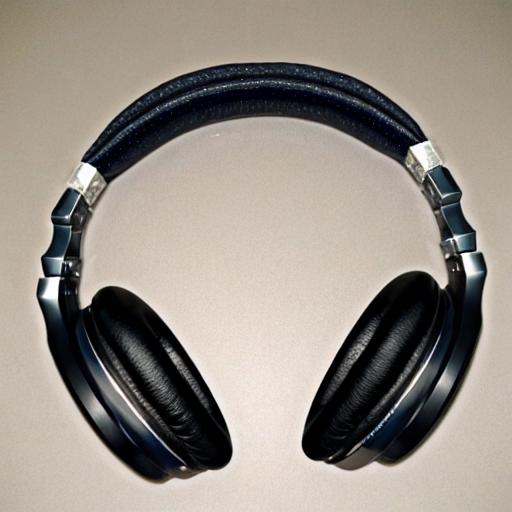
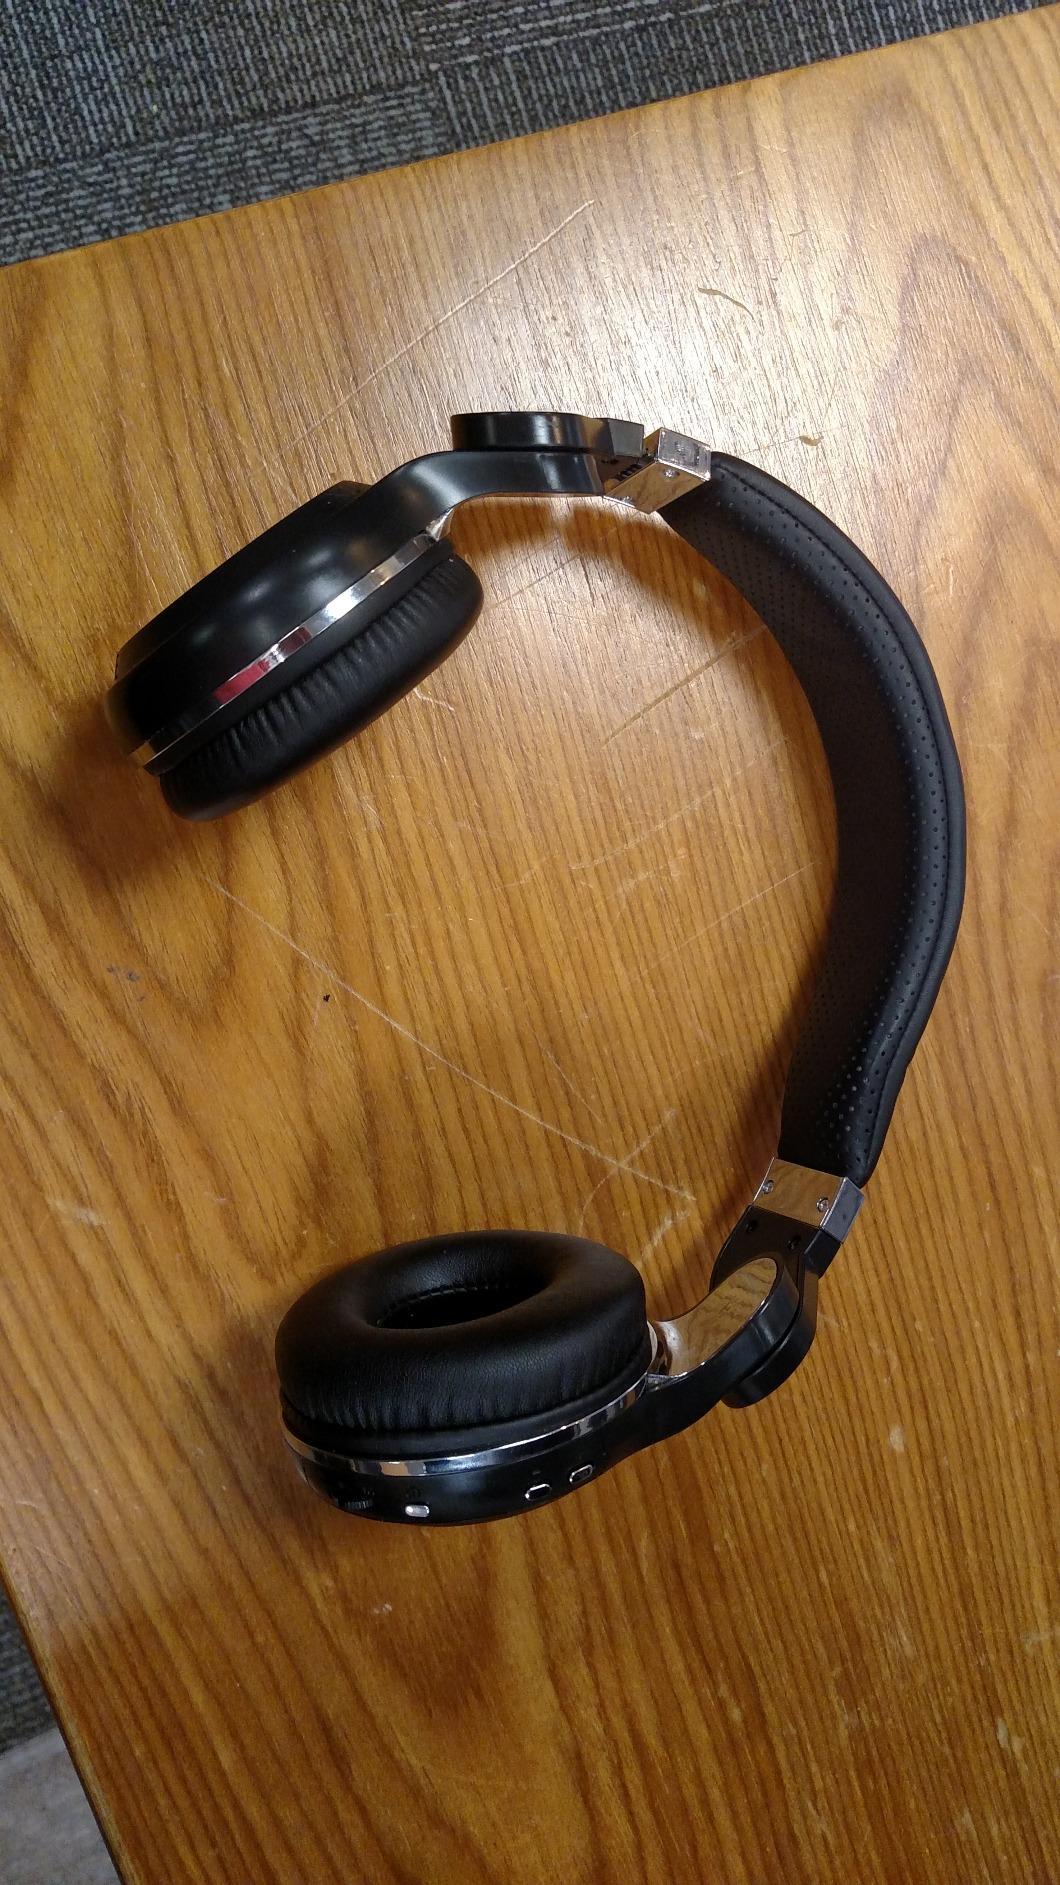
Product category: headphones
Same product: no